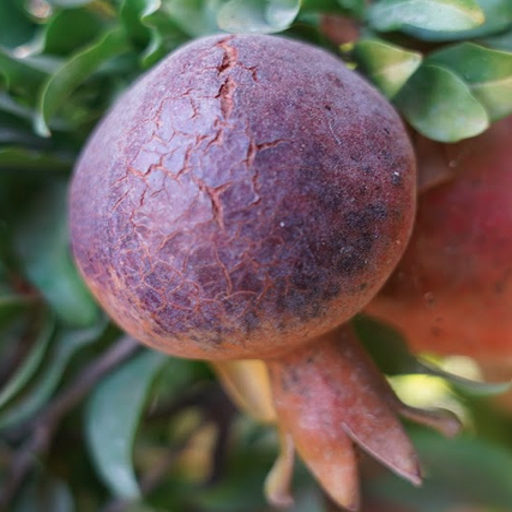
Label: Sunburn